Pierre St. Germain

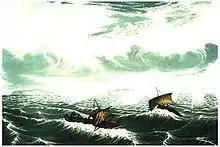
A drawing of two canoes with small sails caught in stormy seas

After traveling with the party to Fort Enterprise, he accompanied George Back and Robert Hood on a preliminary expedition to Point Lake on the Coppermine River. Departing from Fort Enterprise again on November 28, 1820, he accompanied eight voyageurs across the Great Slave Lake to Fort Providence to acquire a shipment of supplies for the expedition. He stayed at the fort for the latter half of December while the voyageurs returned. St. Germain and the NWC's representative Willard Wentzel travelled to the nearby HBC post at Moose Deer Island, where the expedition's two hired Inuit interpreters, Tatannuaq and Hoeootoerock, had camped for the winter. The four returned together to Fort Enterprise on January 27, 1821.